List of people from Louisiana

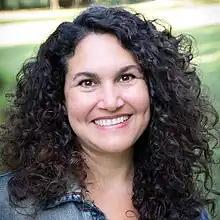
Julie Cantrell

H. Rap Brown (born 1943), black activist imprisoned in Georgia